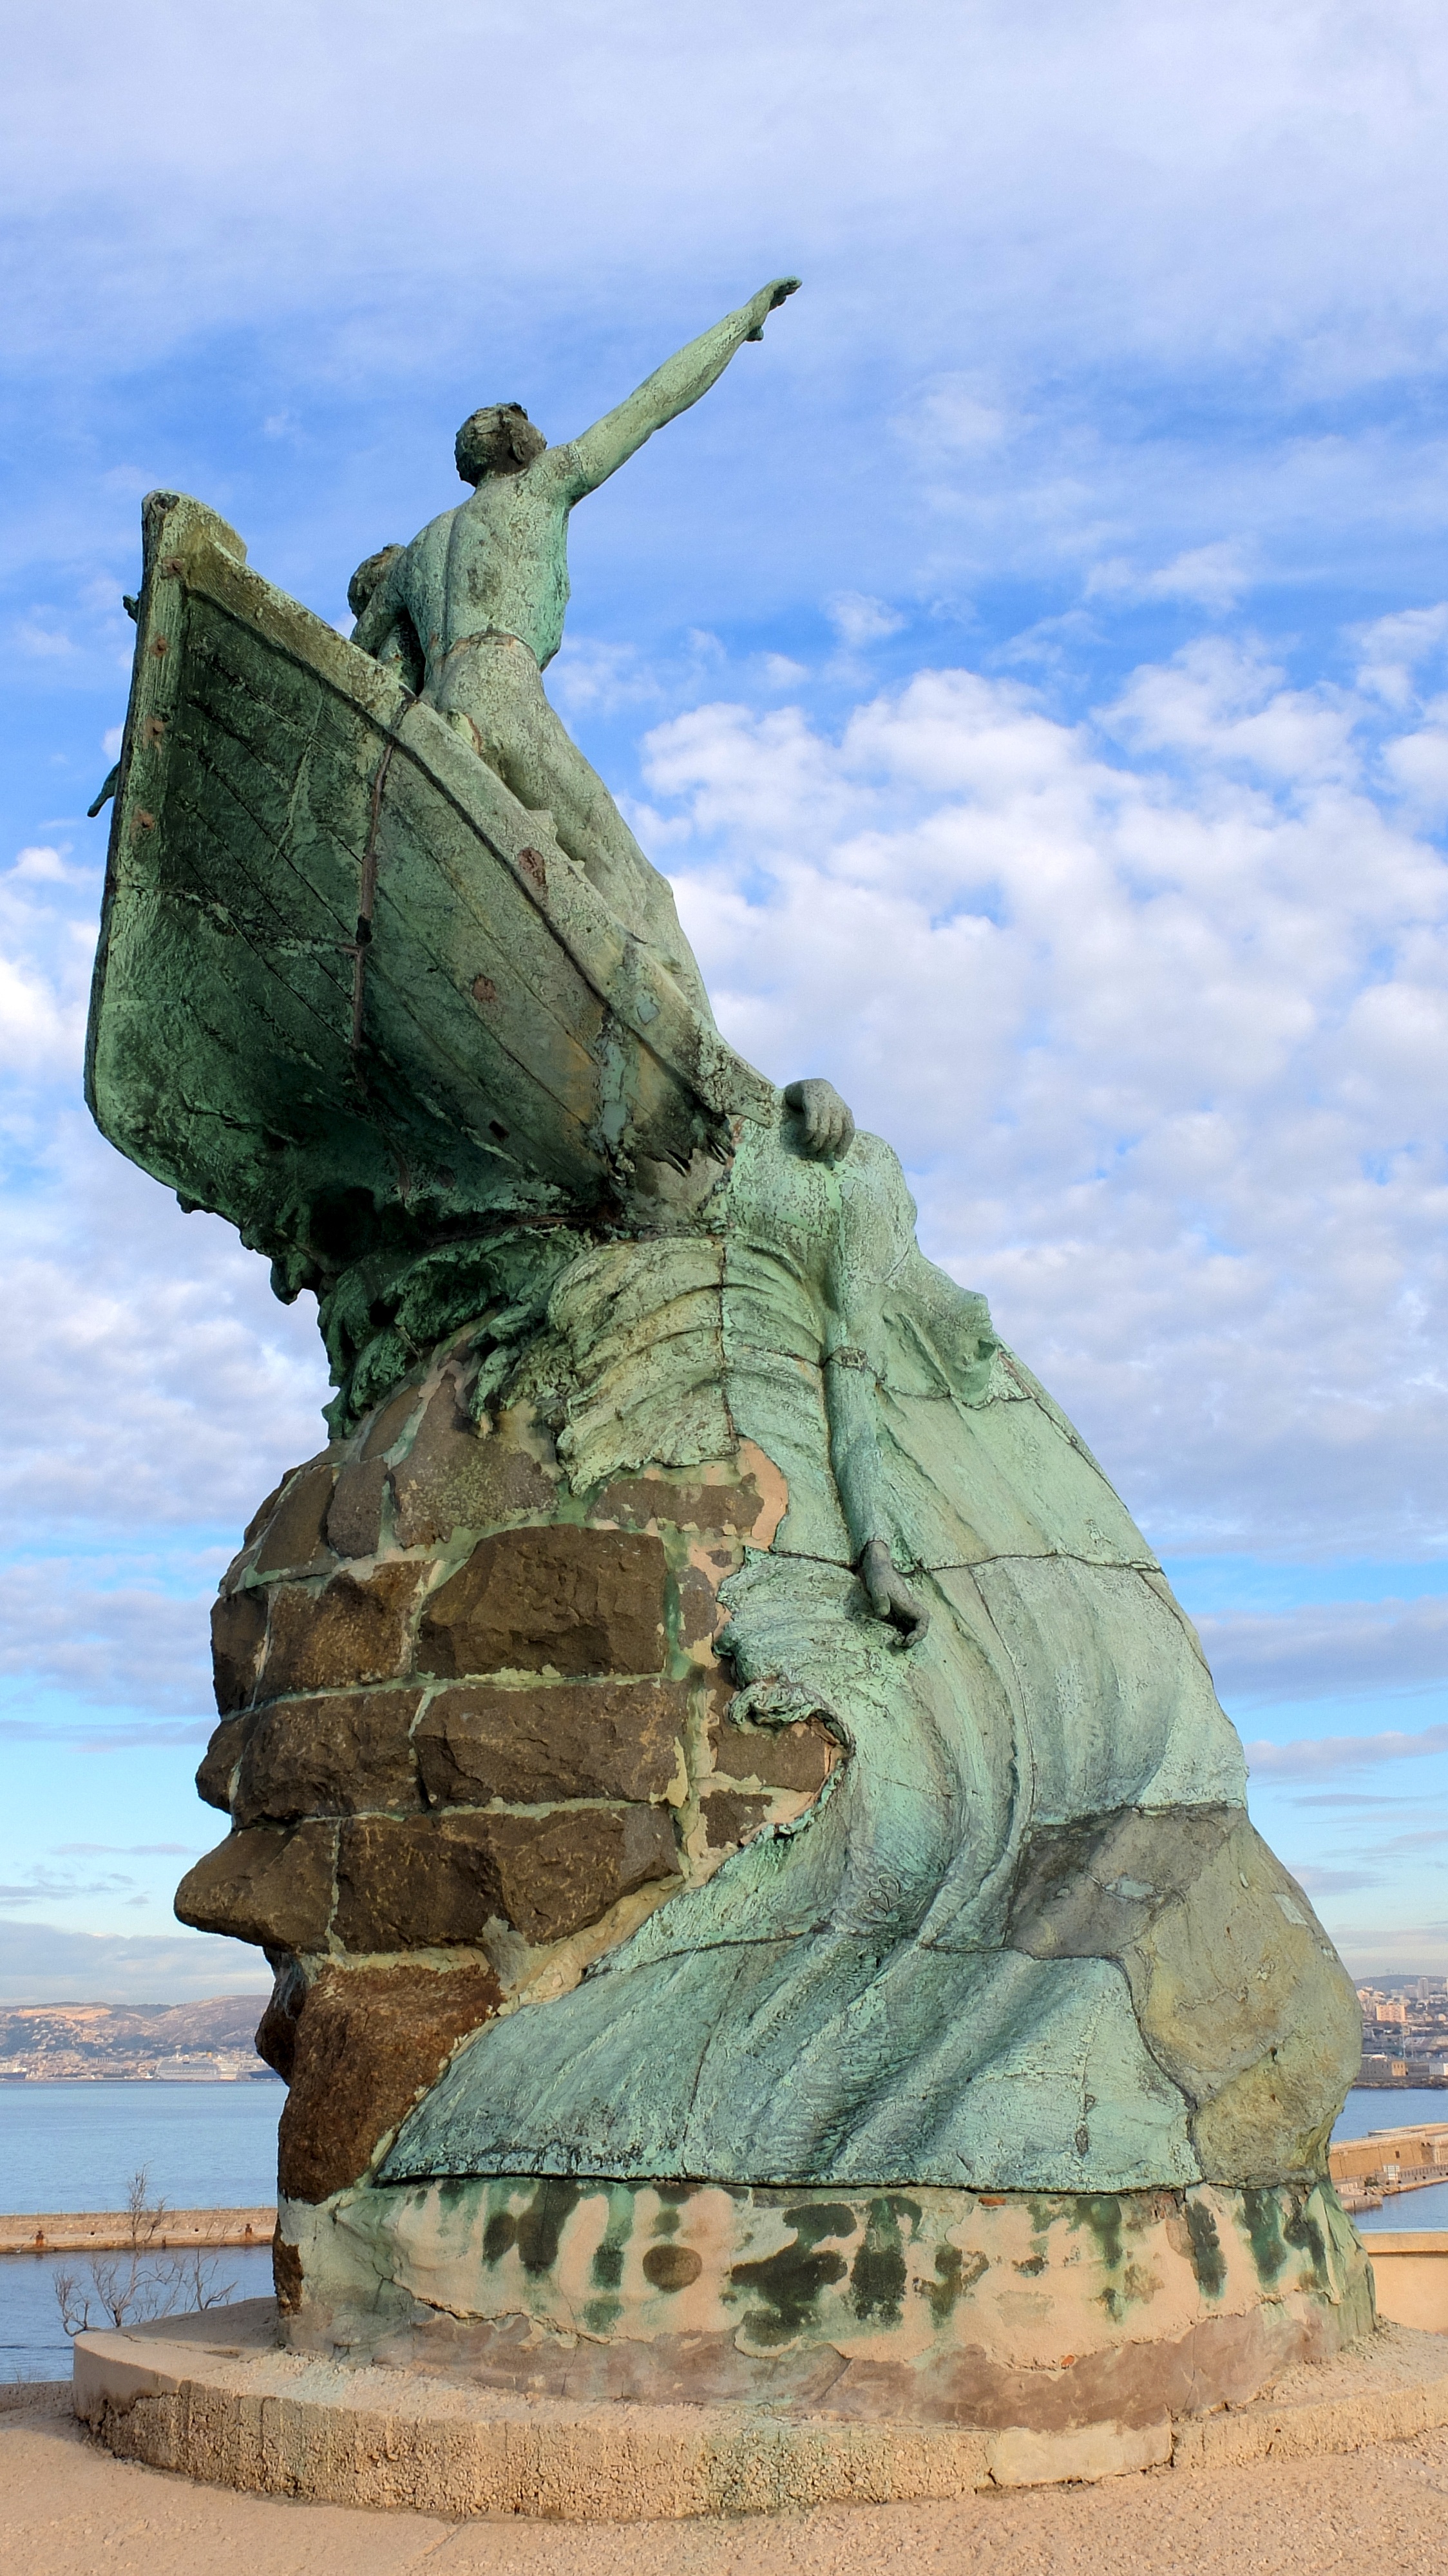
sand, rock, monument, france, statue, landmark, terrain, sculpture, art, palais, temple, marseille, ancient history, pharo